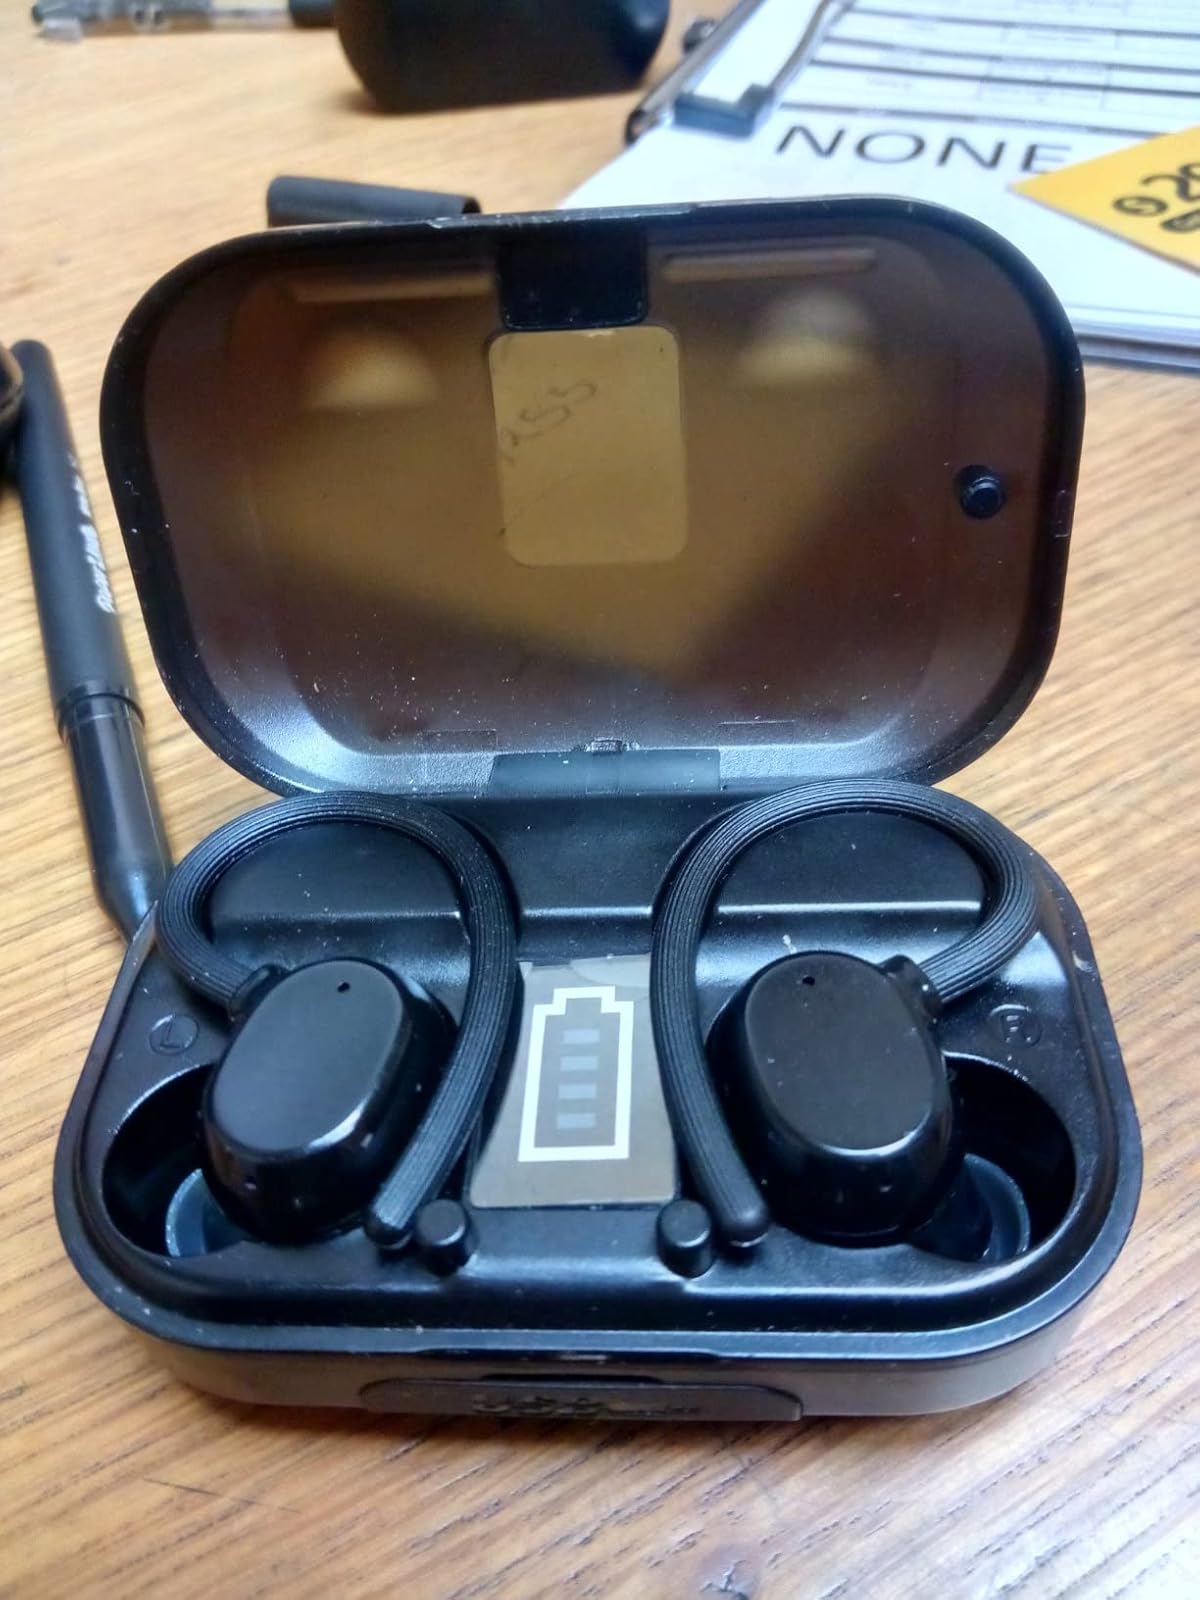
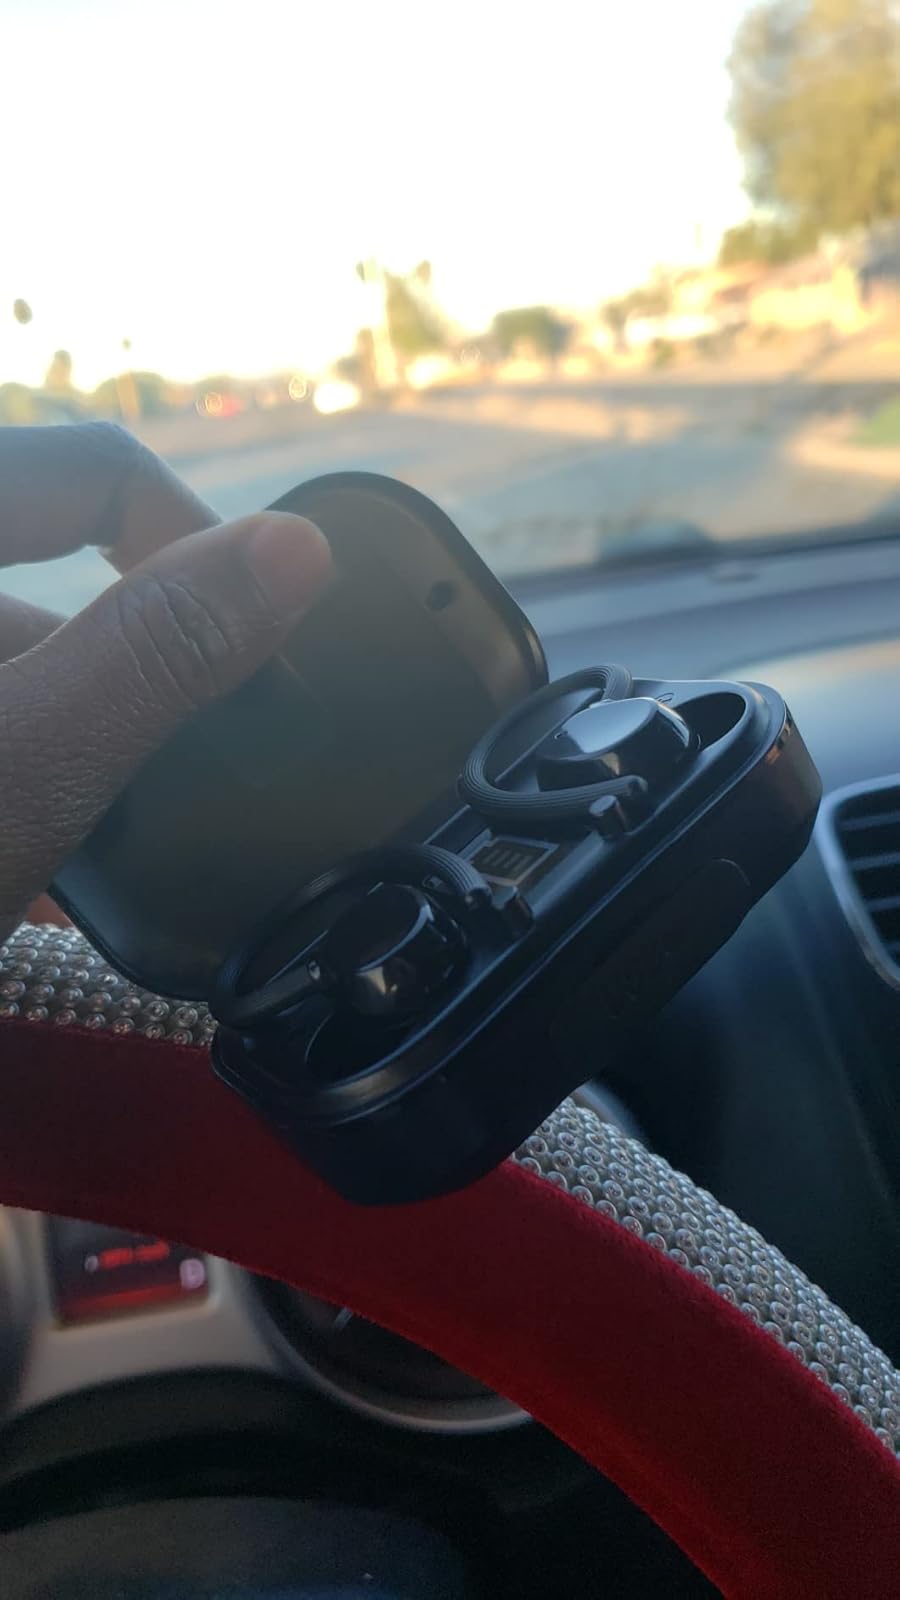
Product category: earbuds
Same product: yes